Dulwich Hill

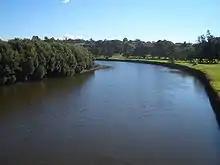
Cooks River

At the state level, Dulwich Hill is located in the electoral district of Summer Hill, which has been held by Labor's Jo Haylen since its creation at the 2015 election.